History of the Jews in Tajikistan

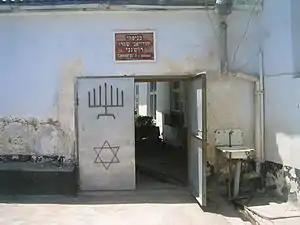
Old Synagogue, Dushanbe (main entrance), as seen in June 2006, two years before demolition.

As of 2006, the Dushanbe synagogue was the last remaining synagogue in the country, and was actively being used for worship. However, the Tajik government ordered the local Jewish community to vacate the synagogue, which was going to be demolished for a new presidential palace. After the destruction of the community's mikvah, kosher butcher, and several classrooms in February 2006, the demolition was temporarily halted due to protests from the Israeli and US embassies, as well as from worldwide world Jewish communities. The synagogue was finally razed by municipal court order in the end of June 2008, and the community was allocated a site in the western part of Dushanbe to build a new synagogue with financing from international Jewish organizations and private donors. Because of this incident, many Israelis and Americans of Tajik Jewish descent have negative views toward the Government of Tajikistan.